Cognitive effects of bilingualism

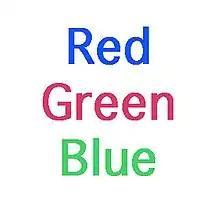
The Stroop task, which shows color names in a different color, tests inhibition and distraction.

The fact that both languages are constantly activated means that they potentially compete for cognitive resources; bilinguals need a way to control the competition, to not use the wrong language at the wrong time. Inhibition refers to being able to ignore irrelevant information and therefore not be distracted by non-target stimuli. Inhibition may be the executive control system that allows successful linguistic selection even when both languages are co-activated in bilinguals. De Groot & Christofells (2006) proposed a distinction between two types of inhibition that may occur: global inhibition and local inhibition. Global inhibition refers to suppression of an entire language system, e.g. inhibiting Spanish when speaking English, and local inhibition refers to inhibition of a more specific competing vocabulary, e.g. the translation of the same word or phrase. Local inhibition mostly affects linguistic performance whereas global inhibition affects both linguistic and cognitive performance.